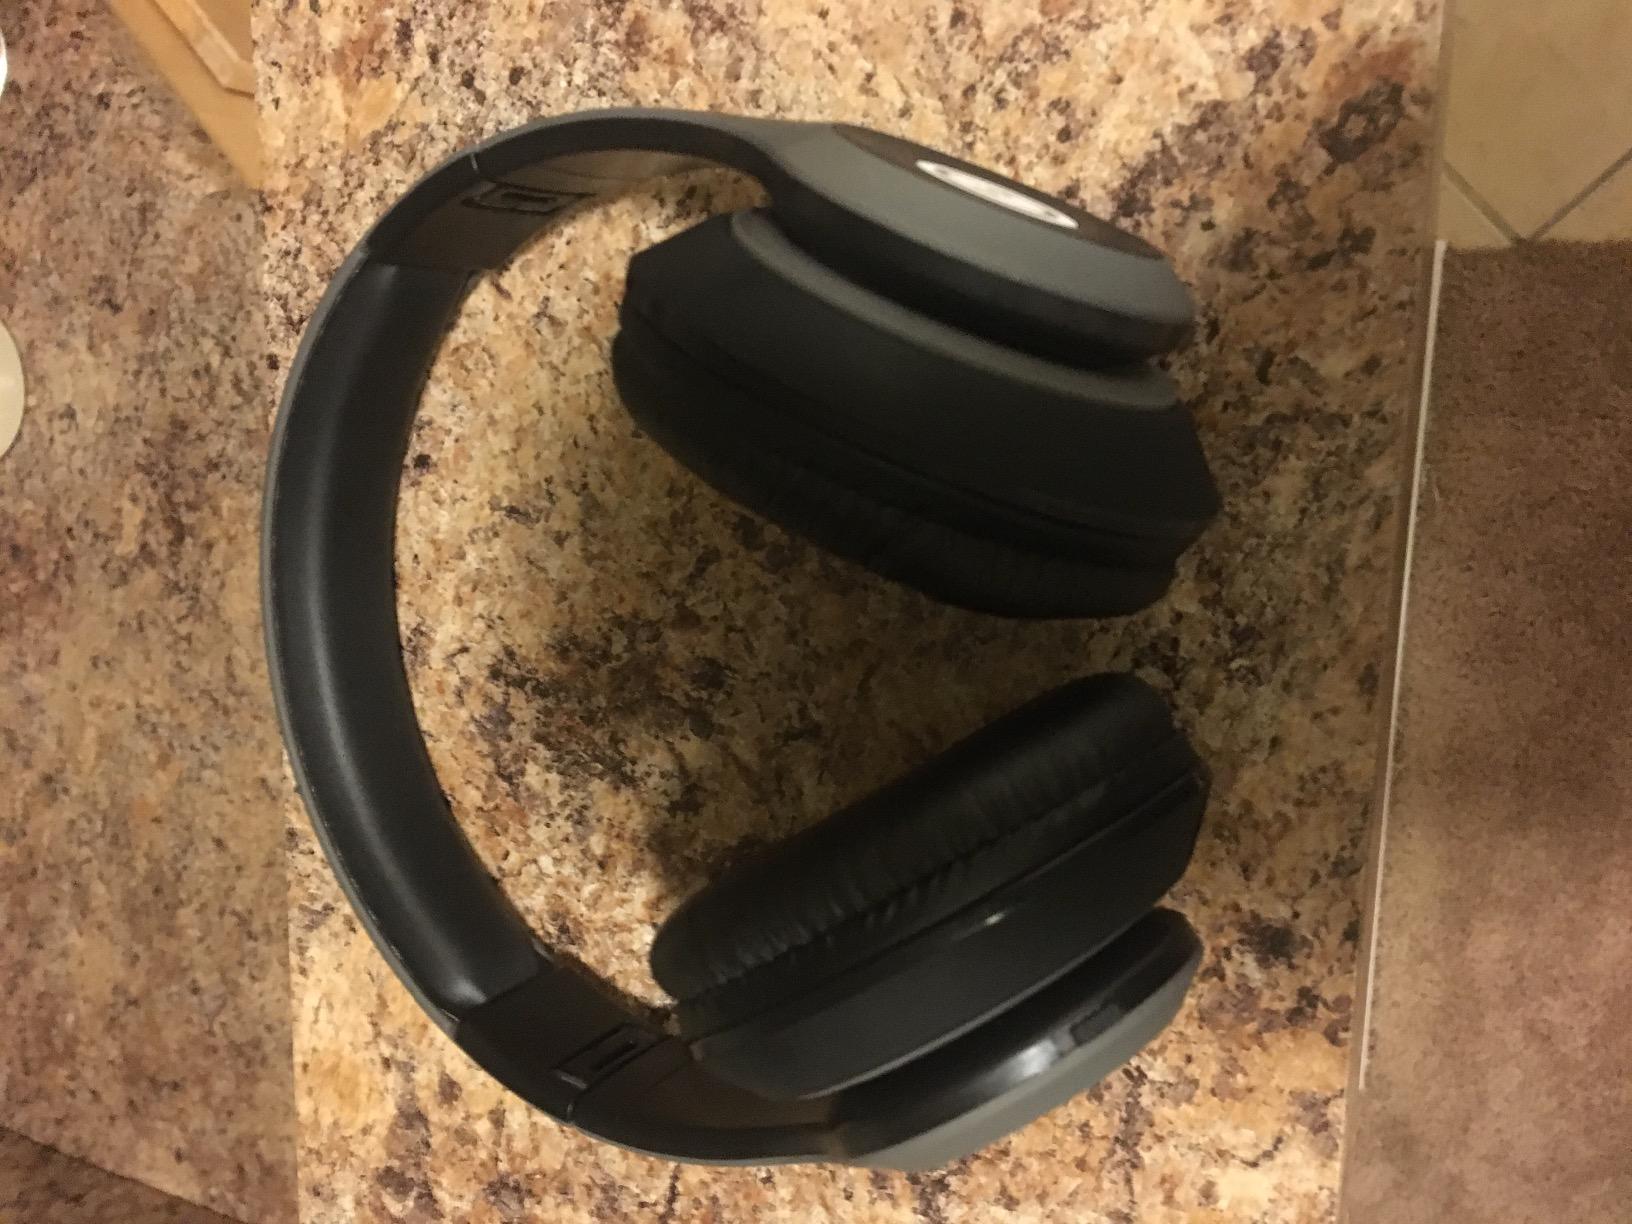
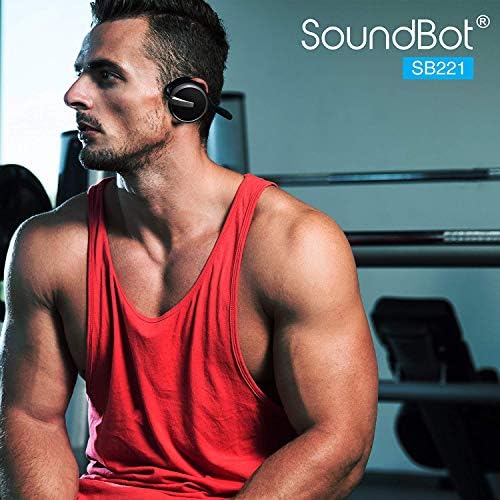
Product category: headphones
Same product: no